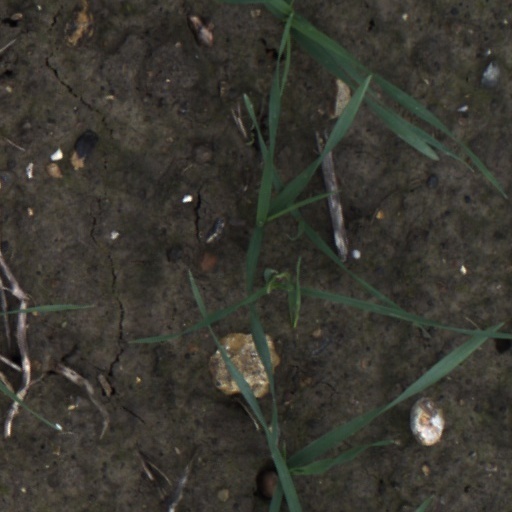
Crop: wheat